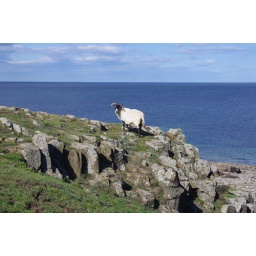
A lone sheep explores the coastal rocks near Craster on the path towards Dunstanburgh Castle